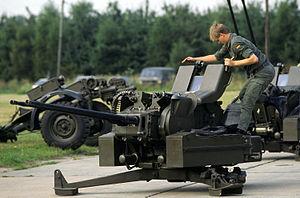
Un canon automatique est une arme à feu à fonctionnement automatique, chambrée pour une munition de calibre égal ou supérieur à 15 millimètres. Généralement, ceux des plus petits calibres, jusqu'à 40 millimètres, sont dits mitrailleurs, du fait de leur grande cadence de tir.